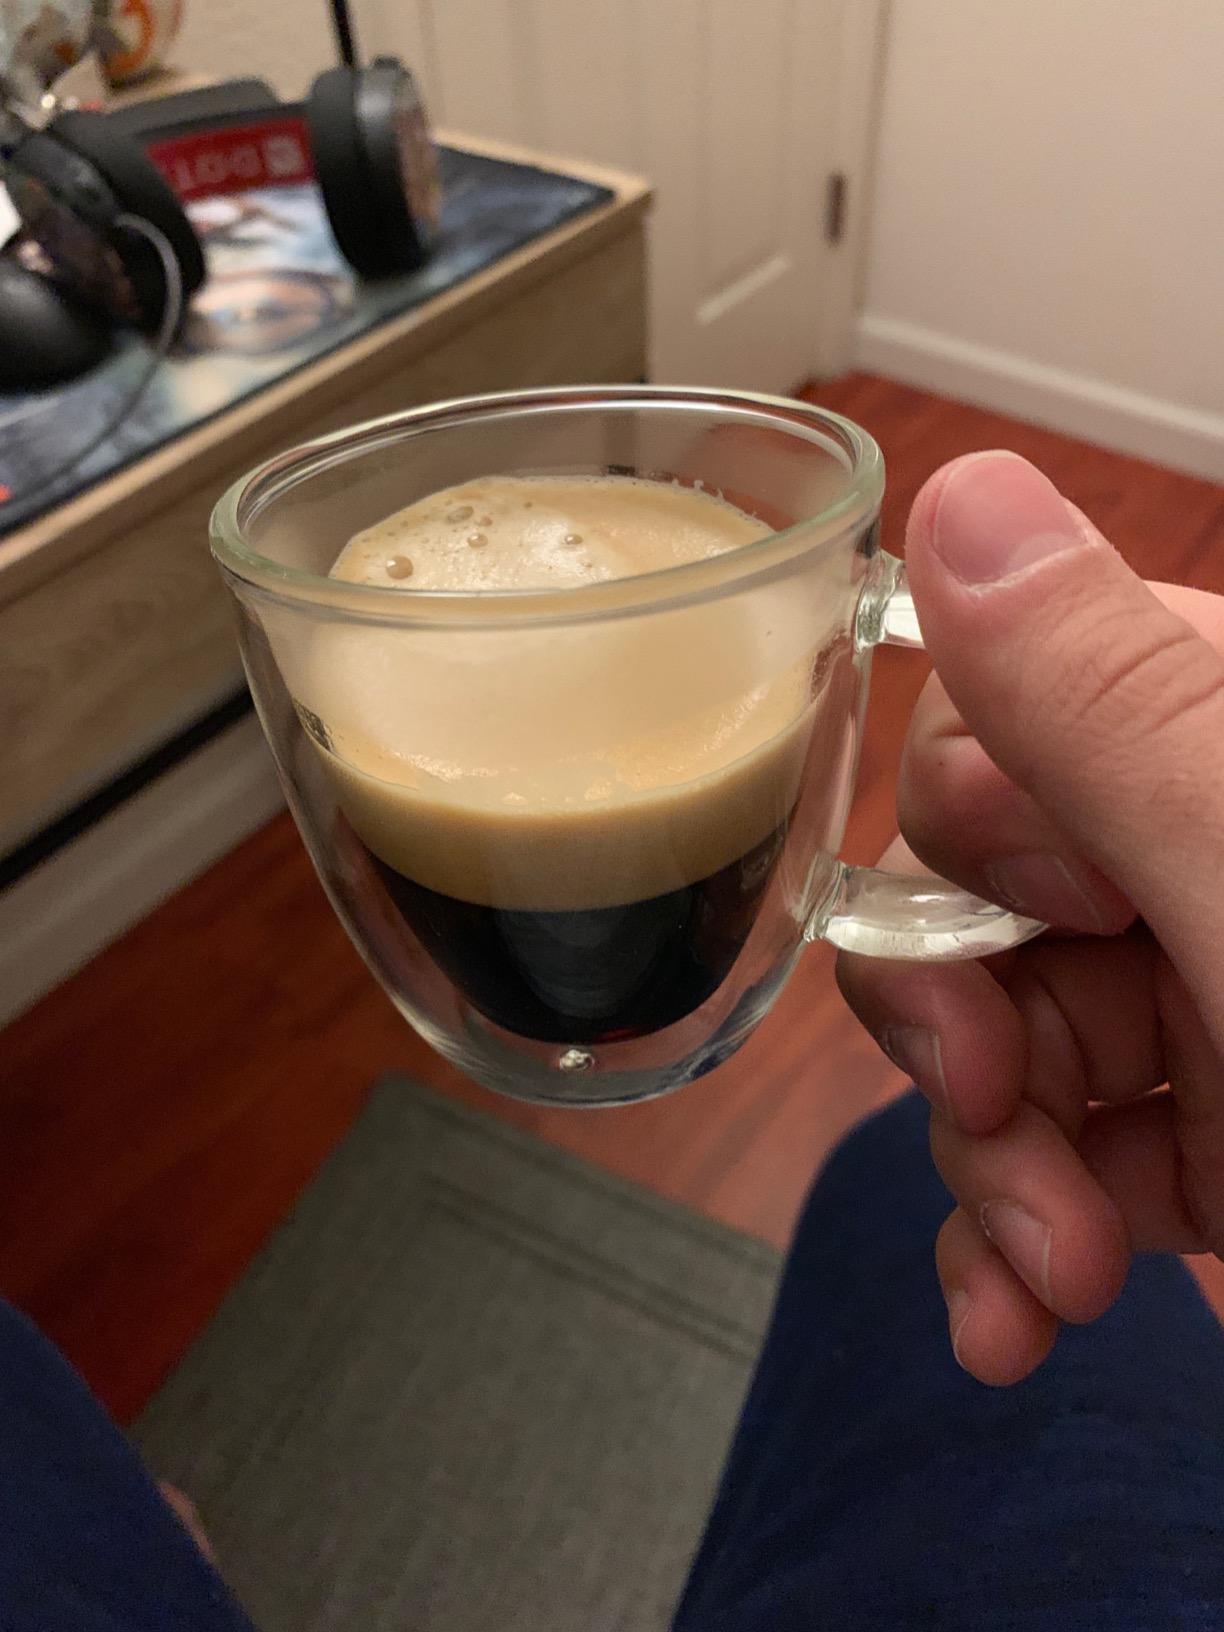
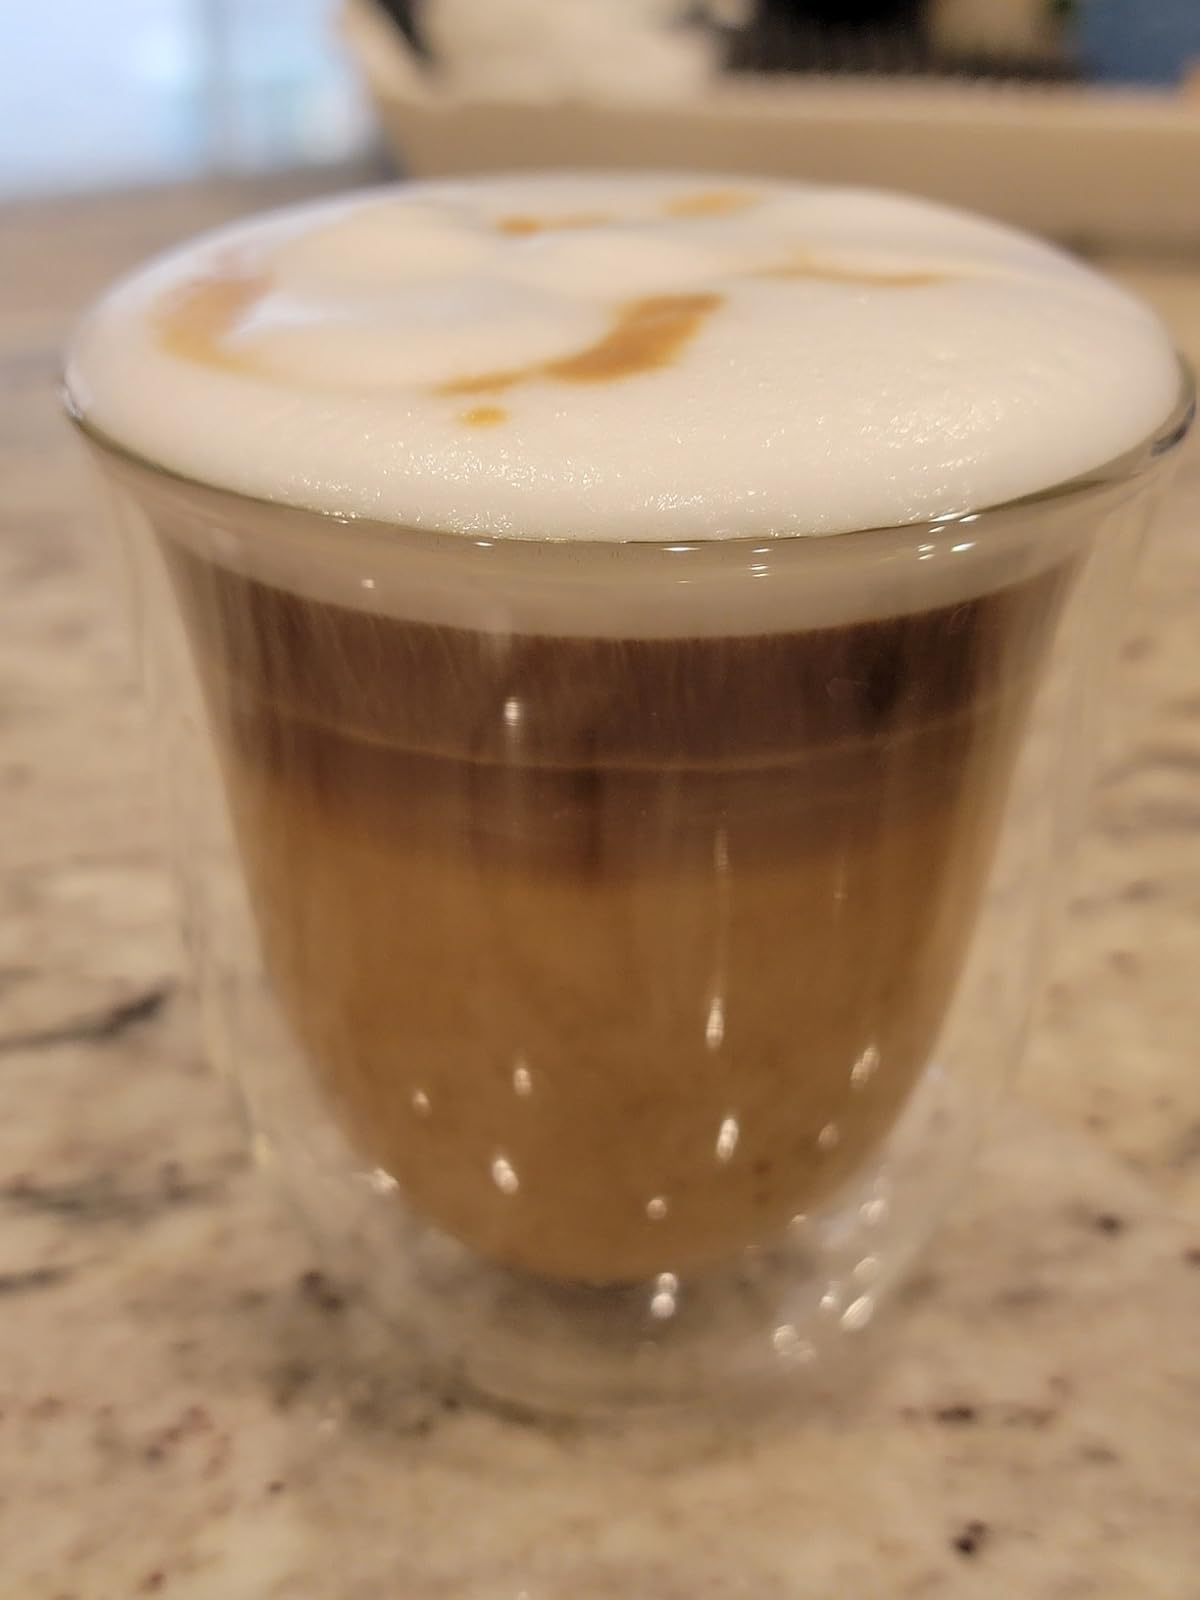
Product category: items_mug
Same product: no